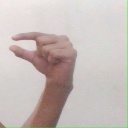
अक्षर: ग